Kevin Healey (autism activist)

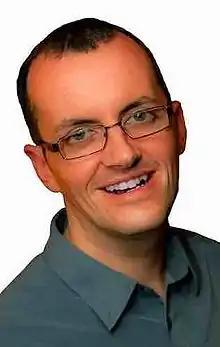

In 2001, Healey founded the North Staffordshire Asperger's & Autism Association (NSAAA). In 2007, Healey founded the Staffordshire Adults Autistic Society (SAAS), which provides support to adults with autism including activities such as outings as well as educational programs and a helpline. In 2010, he launched a campaign entitled "It's Time For Change — Stand-up For Autism" which aimed to improve government response to the needs of people with autism and their families in the UK. This campaign attracted support from both members of Parliament and the public, and Healey delivered a petition to the Prime Minister's office signed by 4,000 people in favour of such expanded services and funding. He was also a trustee for the National Autistic Society, which is the largest autism charity in the UK, until he stood down from the role in 2016.